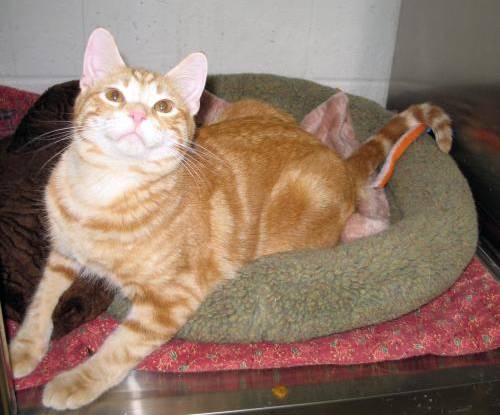
Label: cat